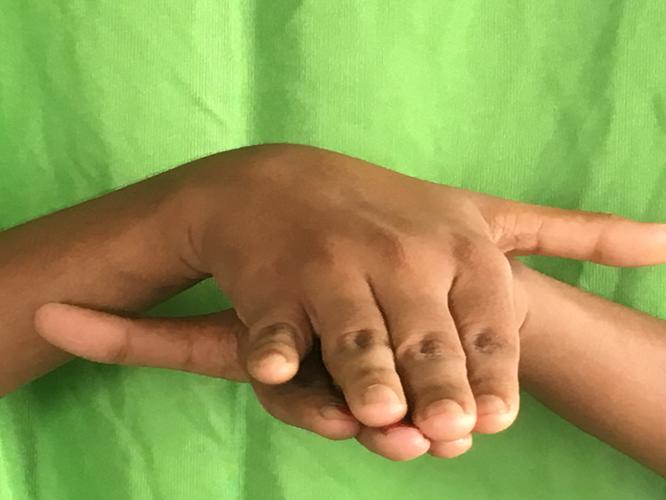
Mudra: Matsya
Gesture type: double_hand